Lin Biao

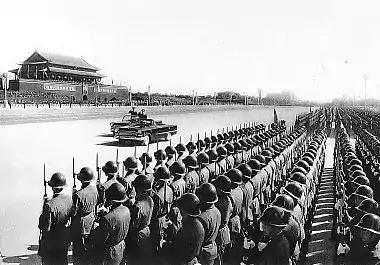
On 1 October 1959, Lin Biao, as defense minister, surveyed the honor guards at the military parade celebrating the 10th anniversary of the founding of the People's Republic of China.

Lin was absent for most of the fighting during World War II, but was elected the sixth-ranking Central Committee member in 1945 based on his earlier battlefield reputation. After the Japanese surrender, the Communists moved large numbers of troops to Manchuria (Northeast China), and Lin Biao relocated to Manchuria to command the new "Communist Northeast Military District". The Soviets transferred captured Japanese military equipment to the Communists, making Lin's army one of the most well-equipped Communist forces in China. By the time that units from the Kuomintang (Nationalists) were able to arrive in the major cities of Manchuria, Lin's forces were already in firm control of most of the countryside and surrounding areas.